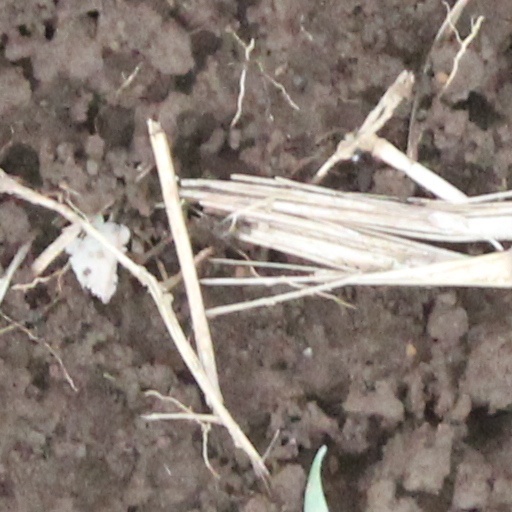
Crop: wheat